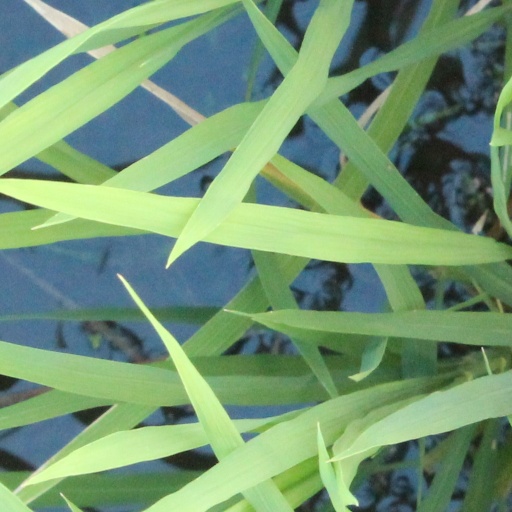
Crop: rice